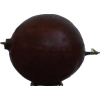
Label: gooseberry